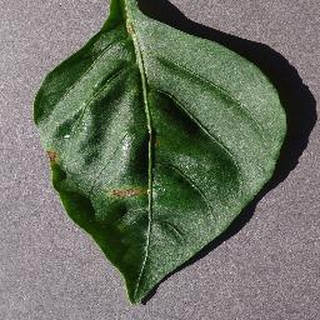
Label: bell_pepper_bacterial_spot